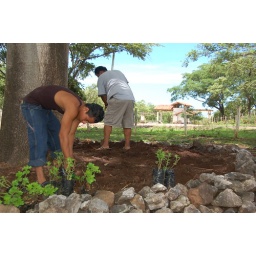
Planting a special yellow flower vine around our 300 yr.old Guanacaste Tree.